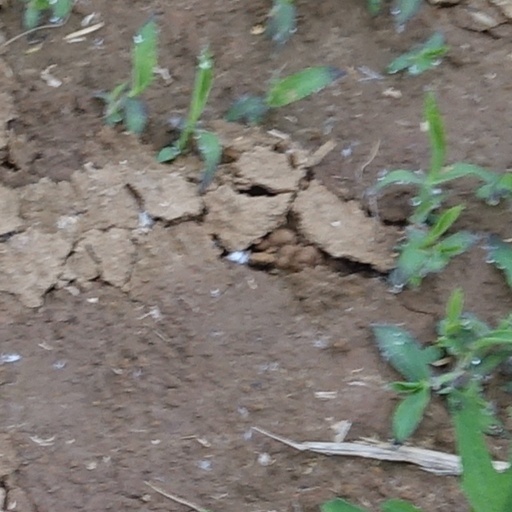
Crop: wheat